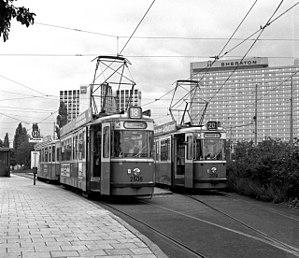
La Münchner Verkehrsgesellschaft est la société exploitante des réseaux de métro, de tramways et de bus de la ville de Munich en Allemagne. La société MVG est une filiale de la Stadtwerke München, la société communale des services de Munich. C'est la seconde plus grande compagnie de transports municipaux en Allemagne.